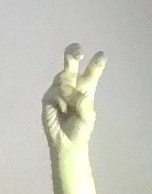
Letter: toot